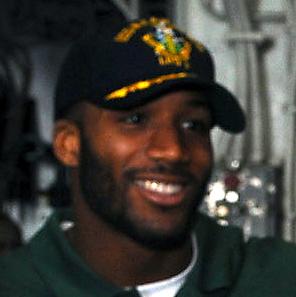
Age: 26